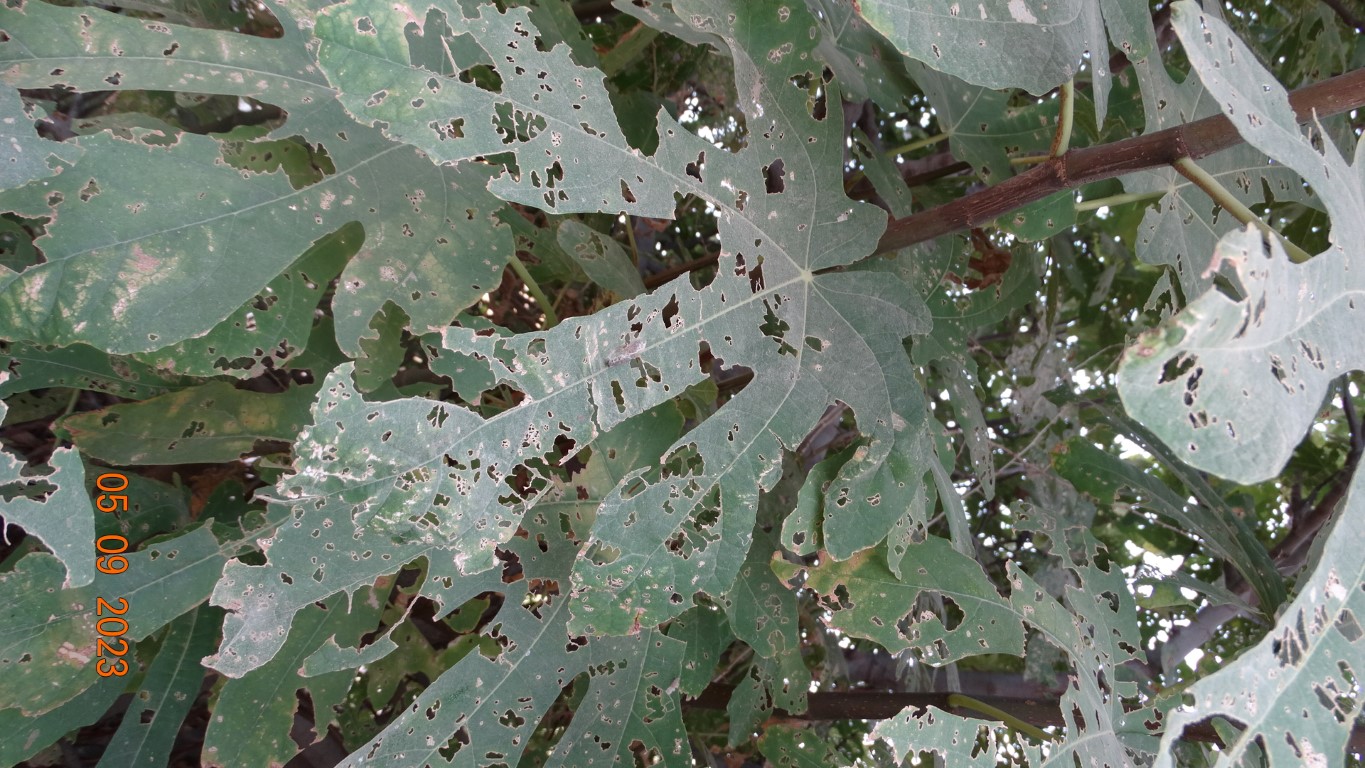
Label: infected